Wasitat al-suluk fi siyasat al-muluk

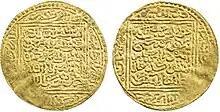
Gold dinar used during the reign of Abu Hammu II

"Wasitat al-Suluk fi Siyasat al-Muluk" is a political work written by Sultan Abu Hammu II of the Zayyanid dynasty, who restored the Kingdom of Tlemcen after the lands of his Zayyanid ancestors had temporarily fallen under the control of the Marinids. He ruled from 1359 (760 AH) to 1389 (791 AH), and during his reign, he successfully rebuilt his state and strengthened his position in the region. This book was written as a guide to governance and administration, in which the sultan sought to leave his son and heir, , a series of political advices to guide him in managing state affairs. However, it is ironic that his son did not follow his father's advice, rebelling against him and allying with the Marinids, which led to a bloody conflict and the death of his father, who was killed on the orders of his son, who then ascended to the throne.